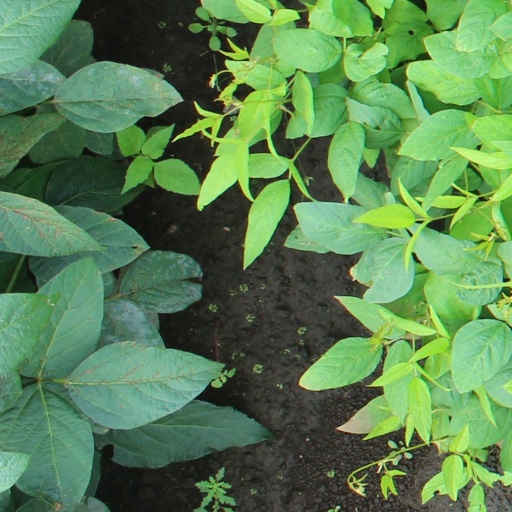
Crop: soybean